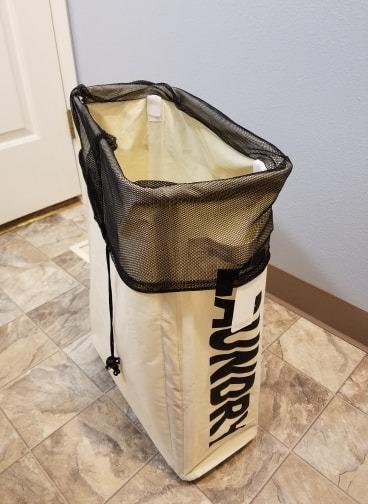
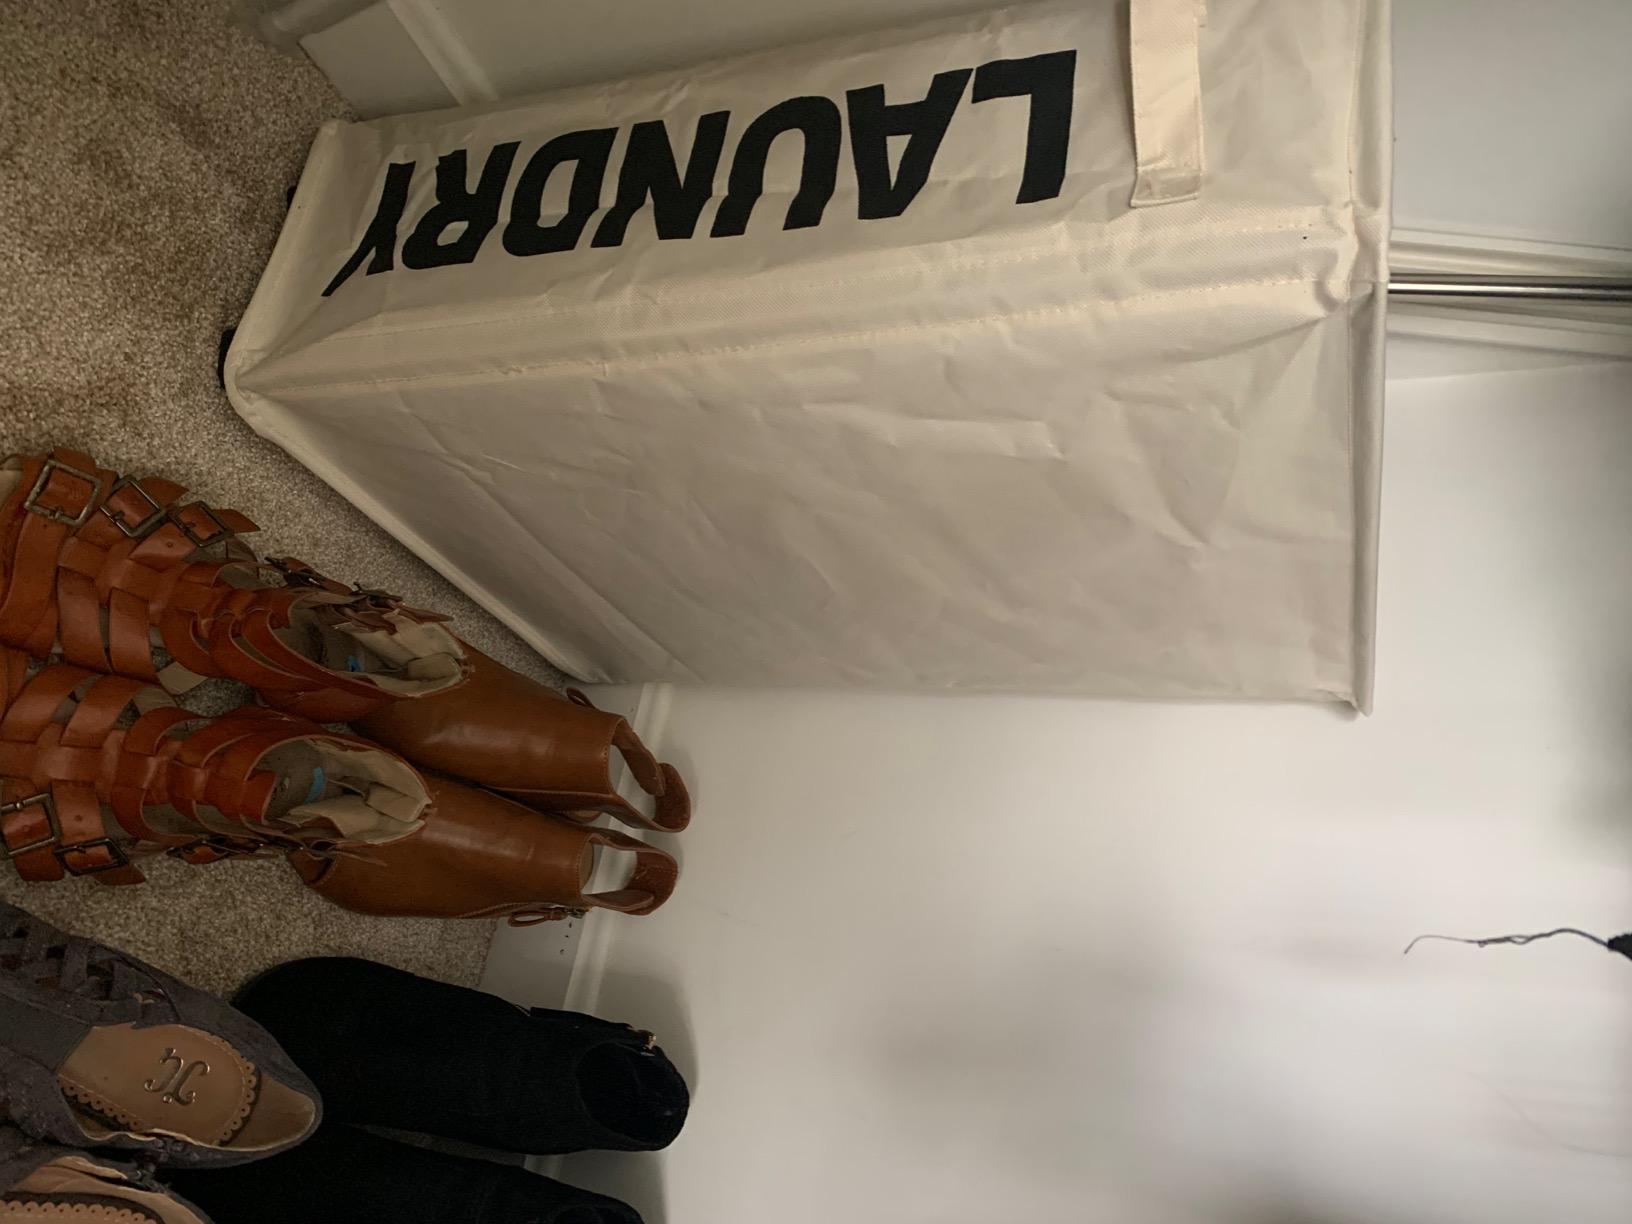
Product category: items_hamper
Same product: yes